Corinne Gendron

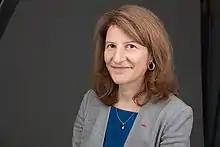

Corinne Gendron (1968) is a Québécoise scholar, researcher, lawyer and sociologist, specializing in new forms of economic regulation and sustainable development. Gendron holds the Chair of Social Responsibility and Sustainable Development from the Université du Québec à Montréal, where she is a professor in the Department of Strategy, Social and Environmental Responsibility of the School of Management Sciences. She is a member of the Académie des technologies and a Chevalier of the French Legion of Honour.